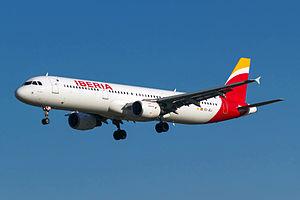
Iberia Líneas Aéreas de España, S.A. est la compagnie aérienne nationale espagnole. Elle exploite des vols intérieurs et internationaux depuis ses hub à l'aéroport international de Madrid-Barajas. Elle est membre de Oneworld. Iberia est l'une des plus anciennes compagnies aériennes européennes avec notamment Aeroflot ou encore KLM.